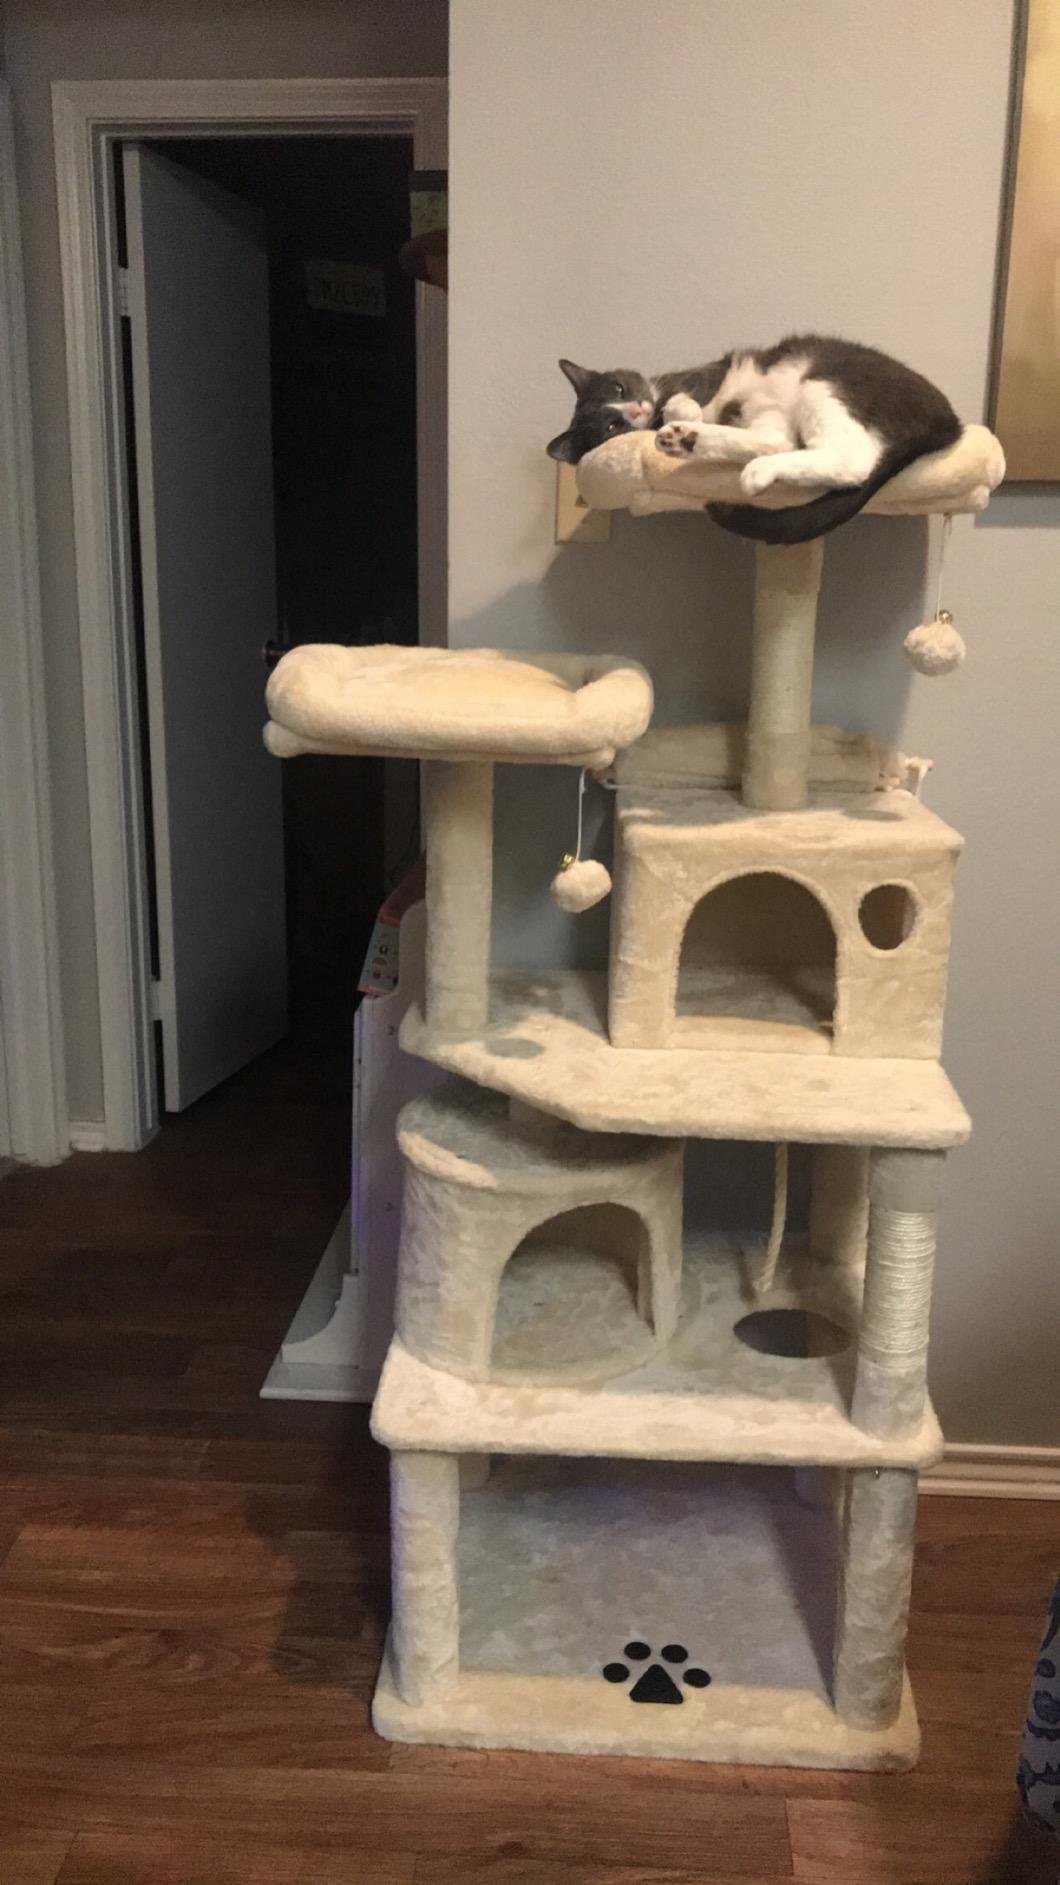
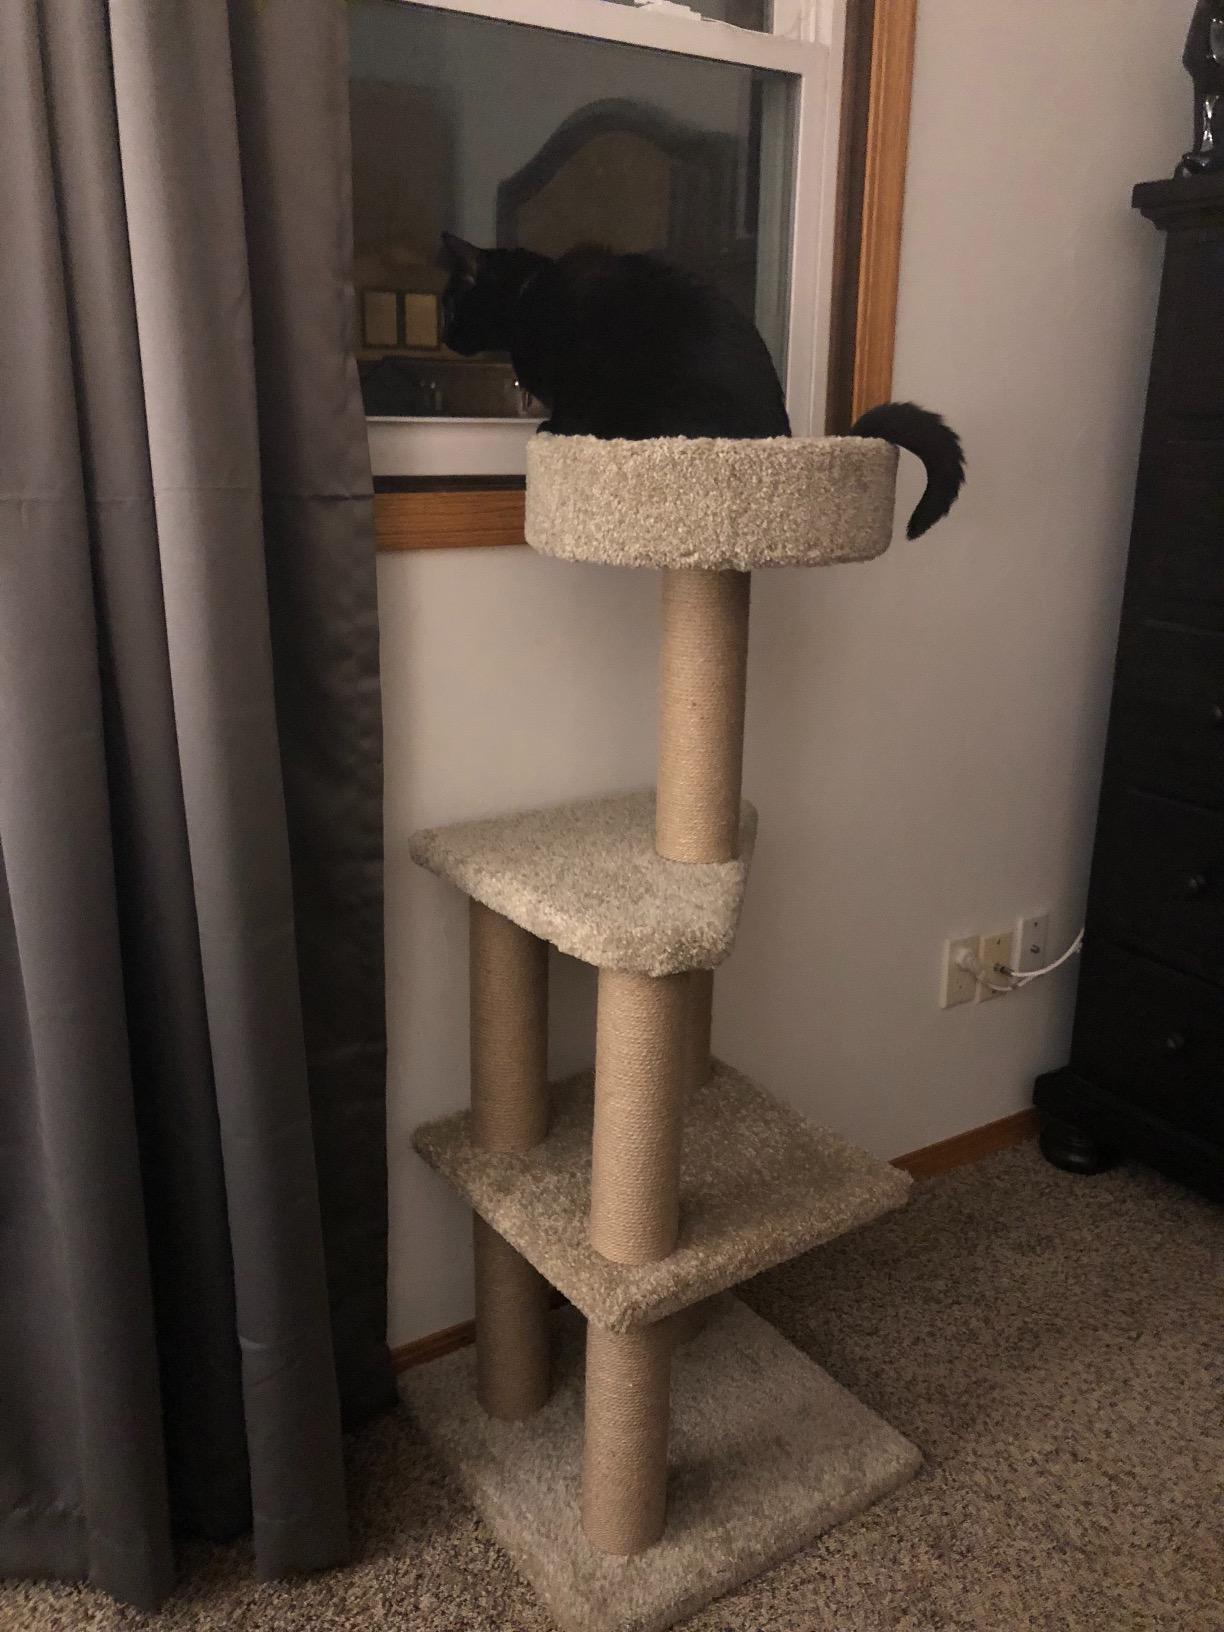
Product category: items_cat tree
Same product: no